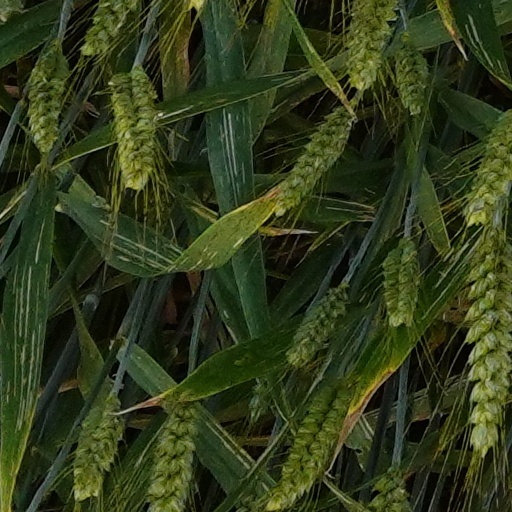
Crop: wheat